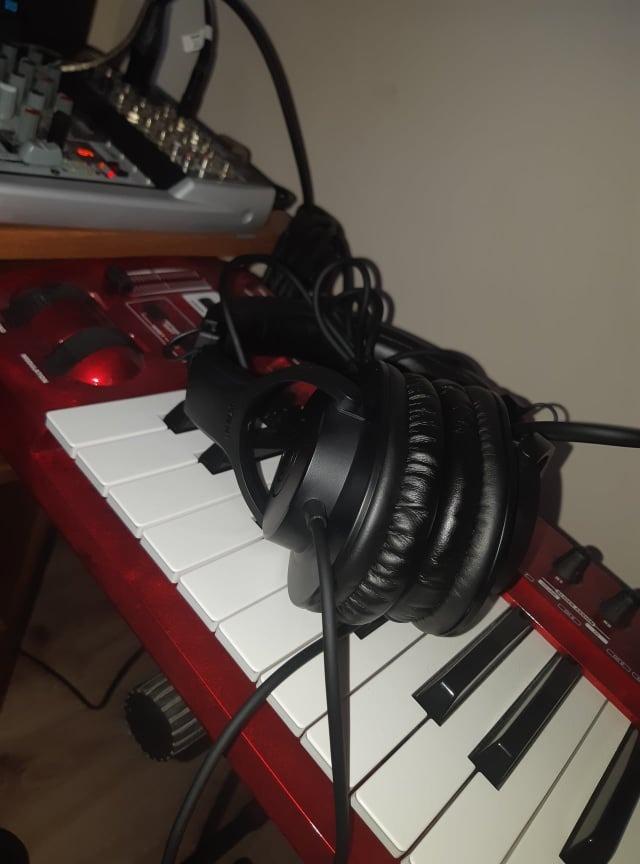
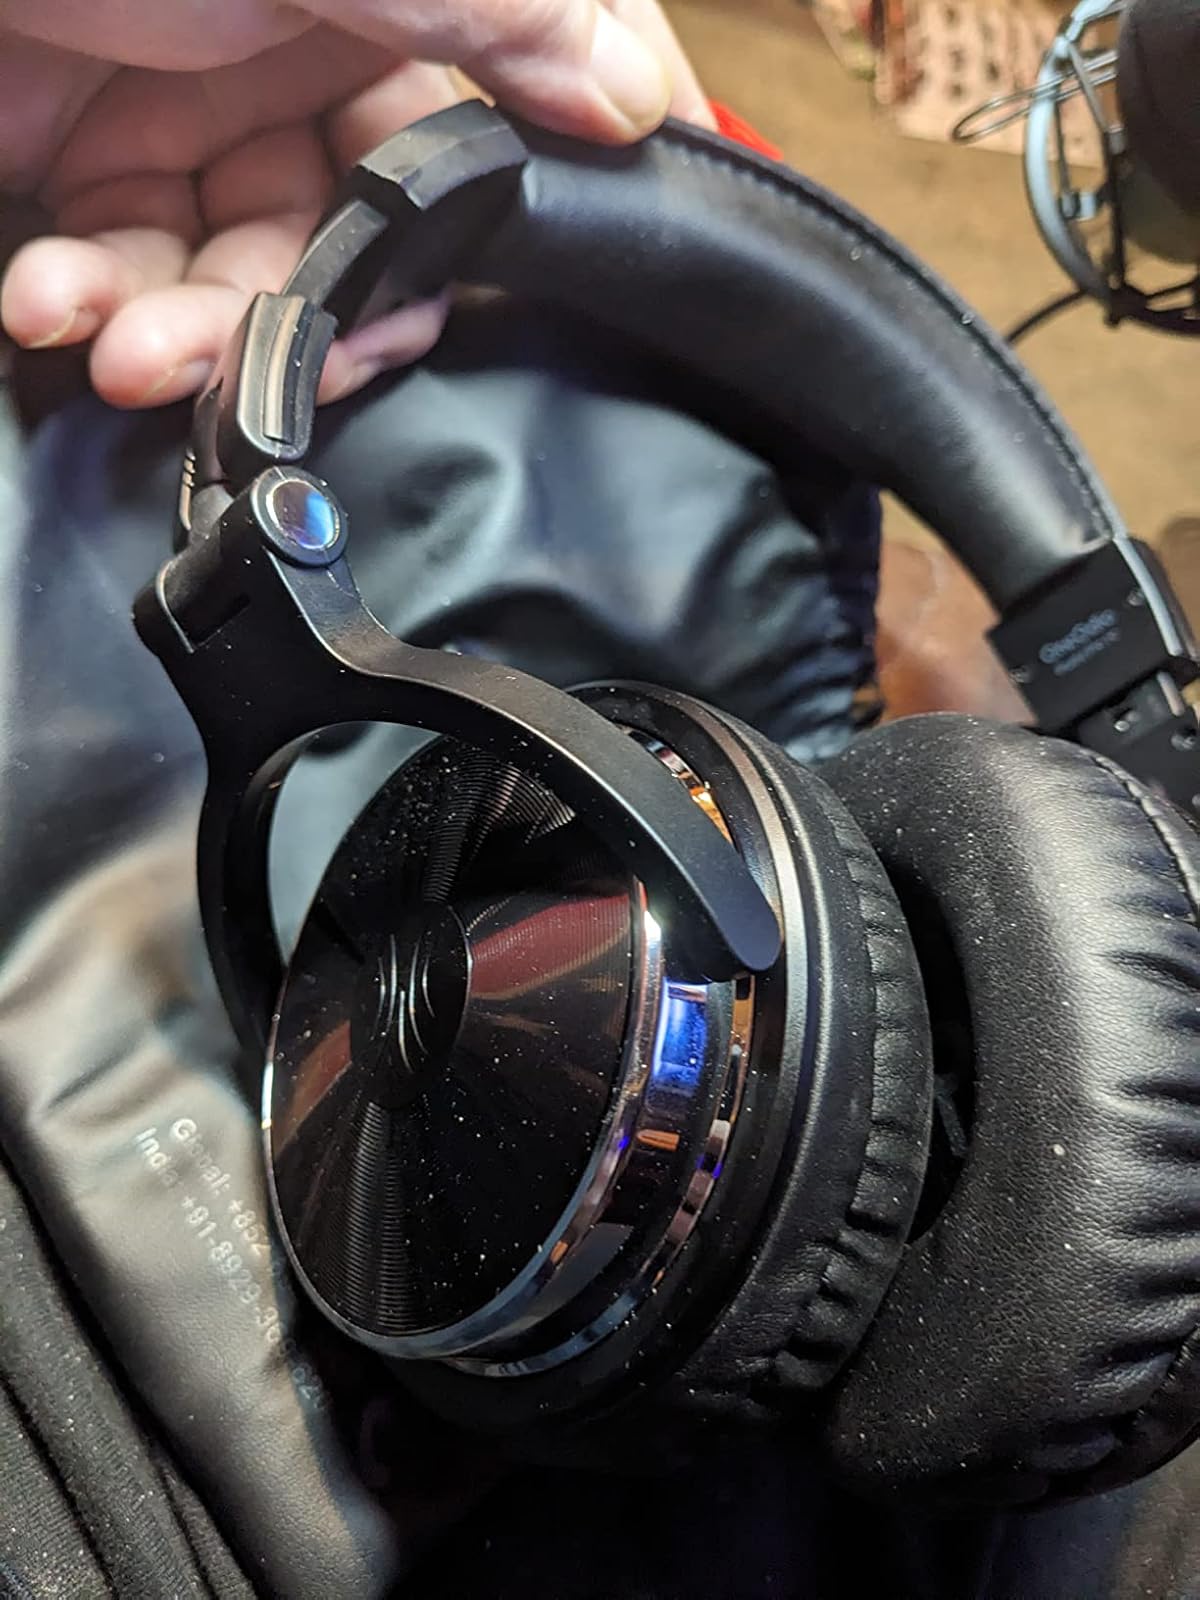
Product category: headphones
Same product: no